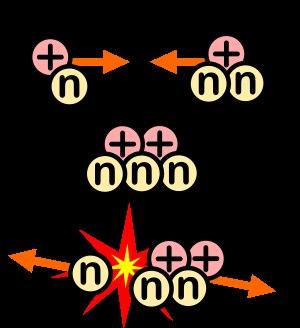
La fusion nucléaire est le processus dans lequel deux noyaux atomiques s’assemblent pour former un noyau plus lourd. Cette réaction est à l’œuvre de manière naturelle dans le Soleil et la plupart des étoiles de l'Univers, dans lesquelles sont créés tous les éléments chimiques autres que l'hydrogène et la majeure partie de l'hélium. Elle est, avec la fission nucléaire, l’un des deux principaux types de réactions nucléaires appliquées.